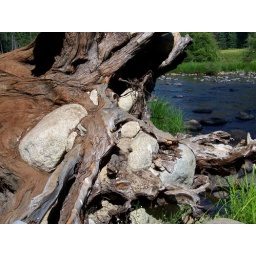
Granite rock caught in the roots of overturned trees on bank of Merced River, Yosemite National Park, California; 2009